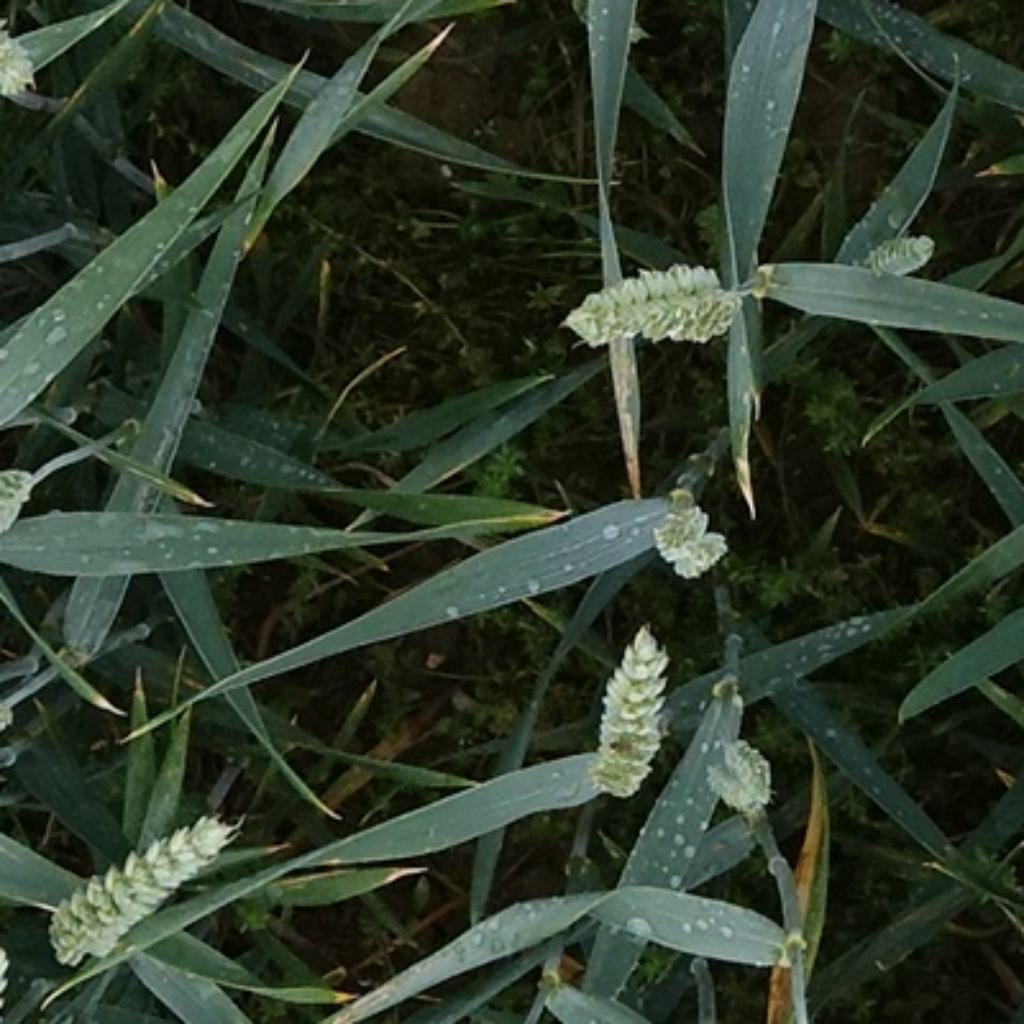
Country: France
Location: Toulouse
Wheat development stage: Filling - Ripening